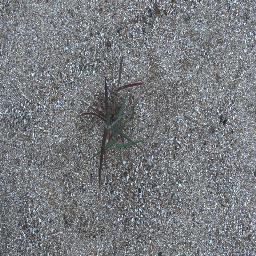
Label: negative